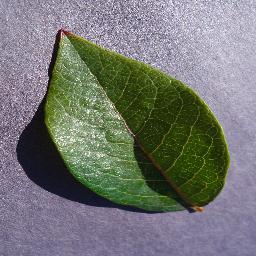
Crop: blueberry
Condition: healthy